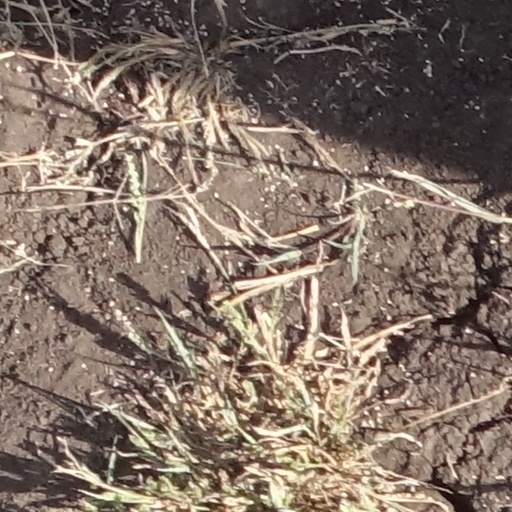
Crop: sorghum